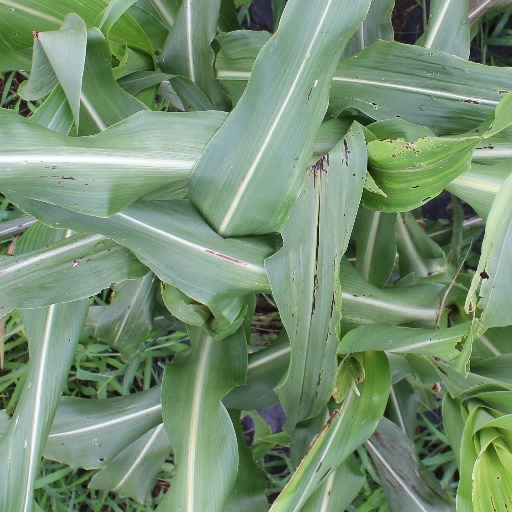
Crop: sorghum